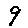
Label: 9